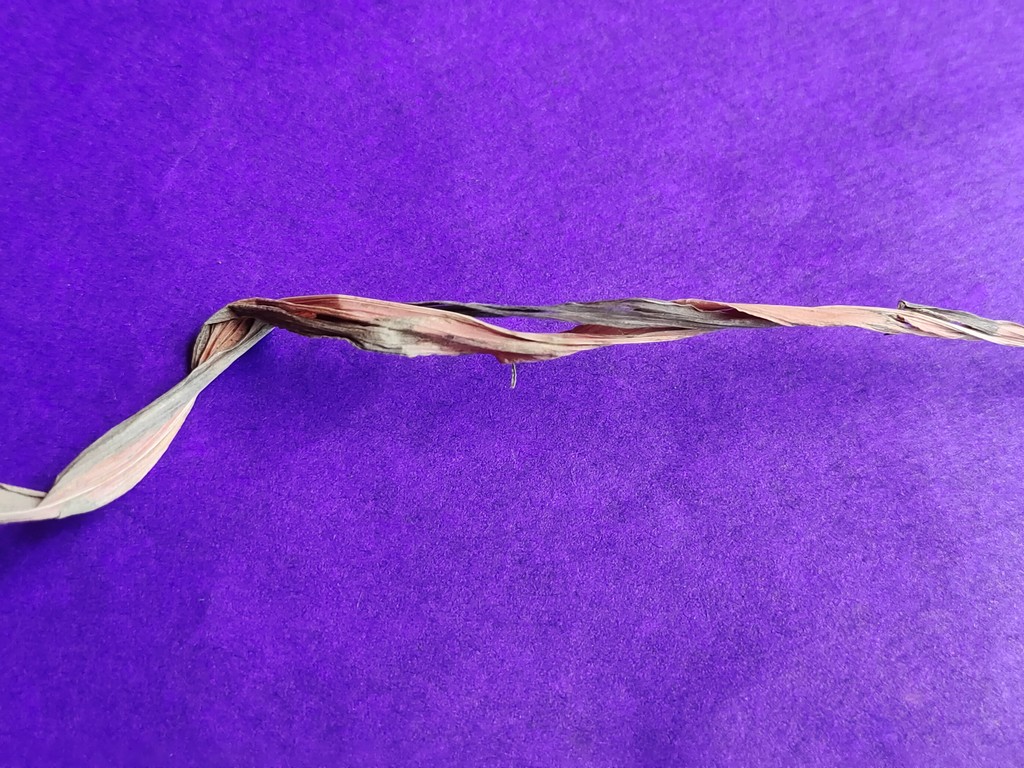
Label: Dried